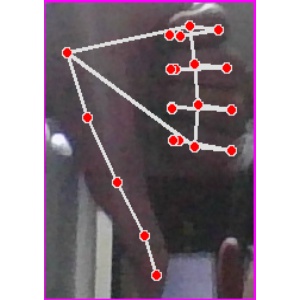
अक्षर: फ